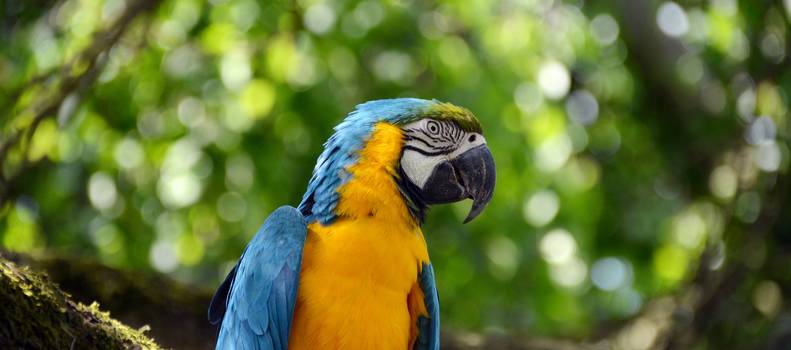
Label: No Watermark